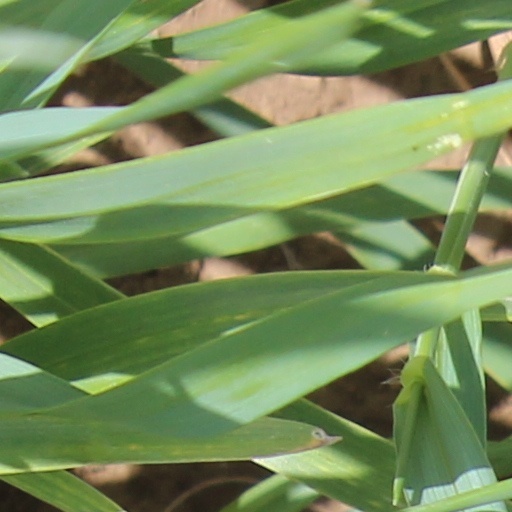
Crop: wheat